Andal

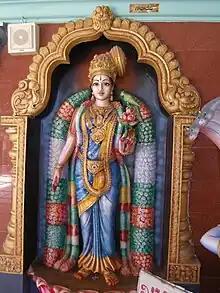
Andal sculpture in Narayana Tirumala Temple, Srikakulam.

According to literary and religious tradition, Periyalvar, originally called Vishnuchithan, was an ardent devotee of Vishnu and he used to string garlands to Vishnu every day. He was childless and he prayed to Vishnu to save him from the longing for a child. One day, he found a girl under a Tulasi plant in the garden inside Srivilliputhur Andal Temple. This child is an avatara of Bhumi herself. He named the child as Gothai, who grew up as a devotee of Krishna, an avatara of Vishnu. She is believed to have worn the garland before dedicating it to the presiding god of the temple. Periyalvar, who later found it, was highly upset and remonstrated her. Vishnu appeared in his dream and asked him to dedicate only the garland worn by Andal to him because when the new garland was put on Vishnu's idol, it fell down but when the garland was worn by Andal, Vishnu turned into gold. The girl Godhai was thus named Andal and was referred to as "Chudikodutha Sudarkodi", meaning the woman who wore and gave her garland to Vishnu. Periyalvar took Andal to the Ranganathaswamy Temple in Srirangam where Andal was reunited with Vishnu as his bride. The practice is followed during modern times when the garland of Andal from Srivilliputhur Andal Temple is sent to Venkateshvara Temple, Tirumala and Padmavati Temple on Garudotsavam during the Tamil month of "Purattaasi" (September – October) and Kallalagar Sundaravalli Koyil during Chitra Pournami. Andal is also called as Nachiyar or Andal Nachiyar.